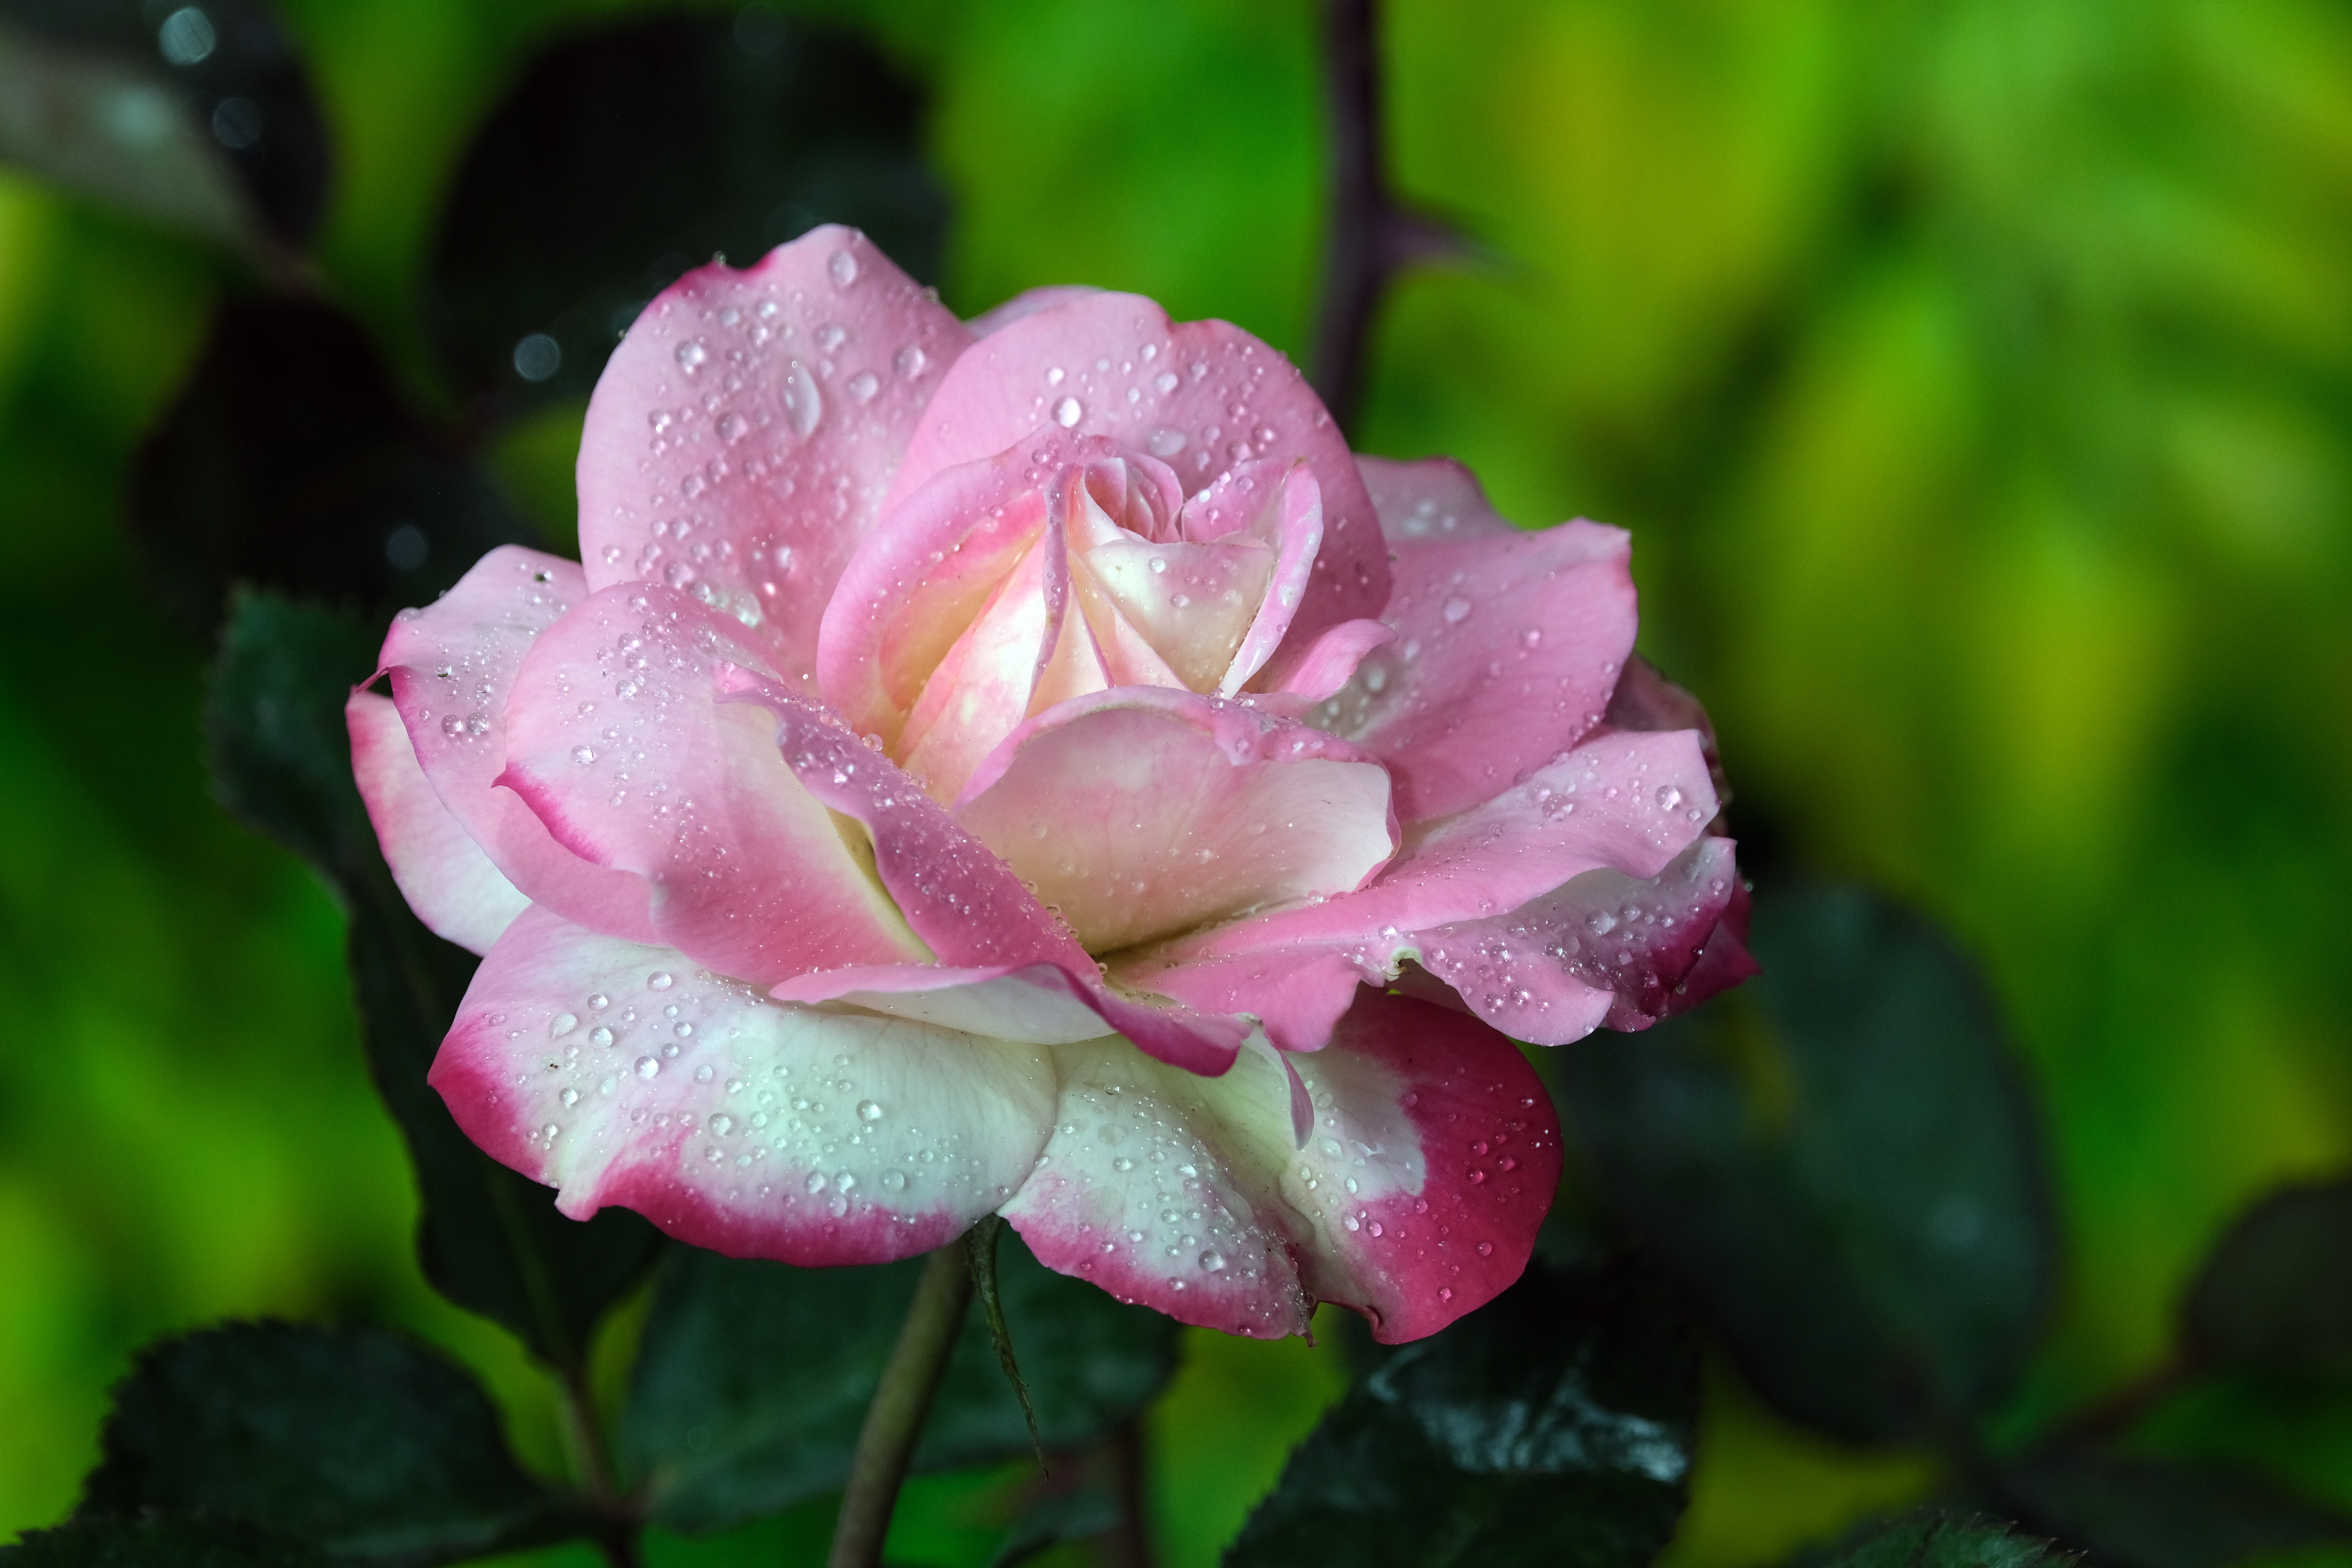
natural, flower, plant, petal, Hybrid tea rose, terrestrial plant, rose, rosa centifolia, grass, flowering plant, rose family, annual plant, rose order, moisture, garden roses, floribunda, shrub, magenta, subshrub, peony, china rose, plant stem, herbaceous plant, bud, rosa wichuraiana, peach, garden, wildflower, rosa gallica, dew, rhododendron, impatiens